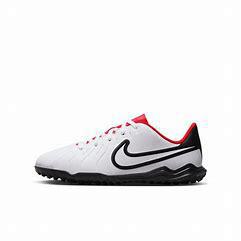
Brand: Nike
Model: Jr Tiempo Legend 10 Club